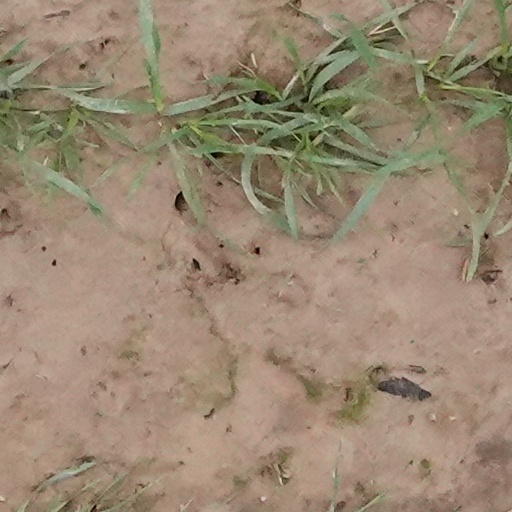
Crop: wheat